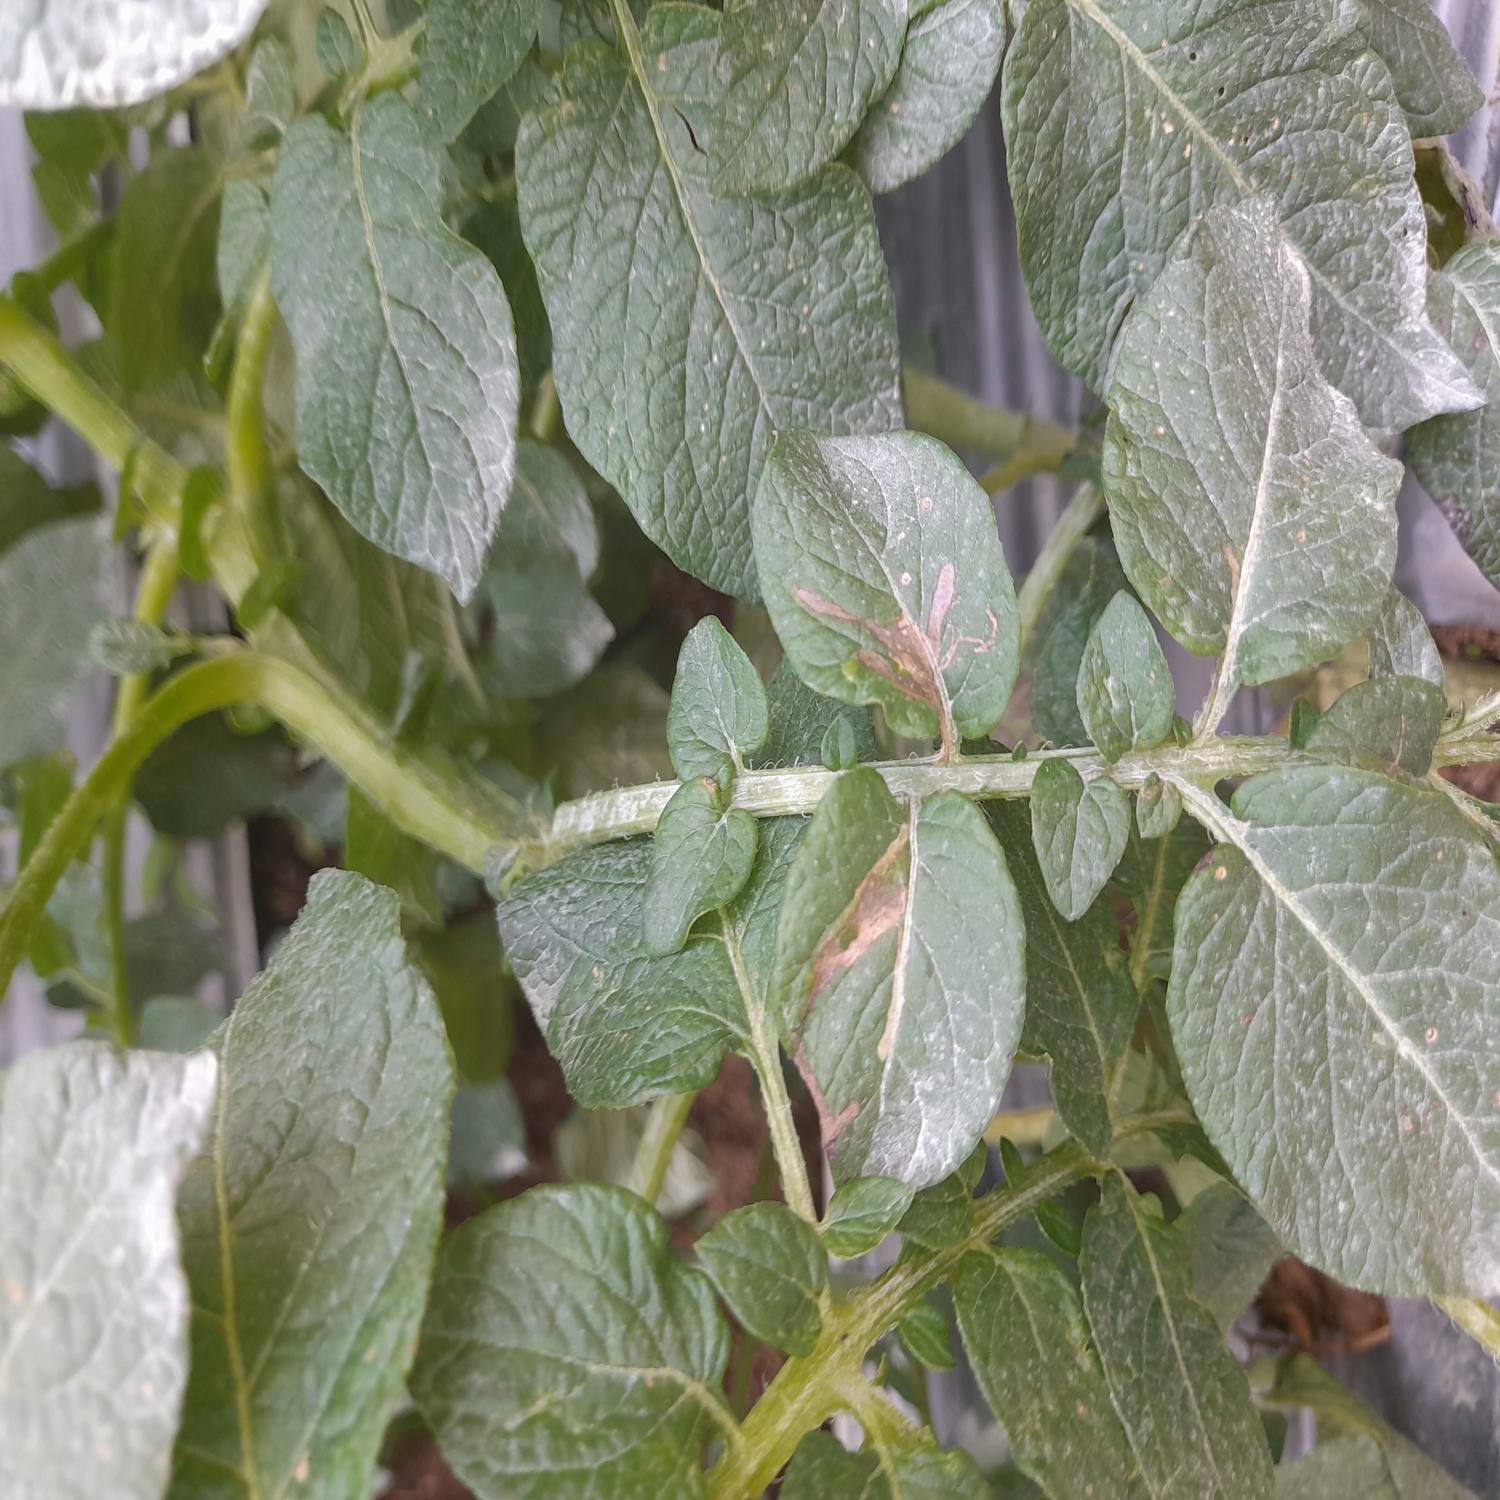
Label: Pest